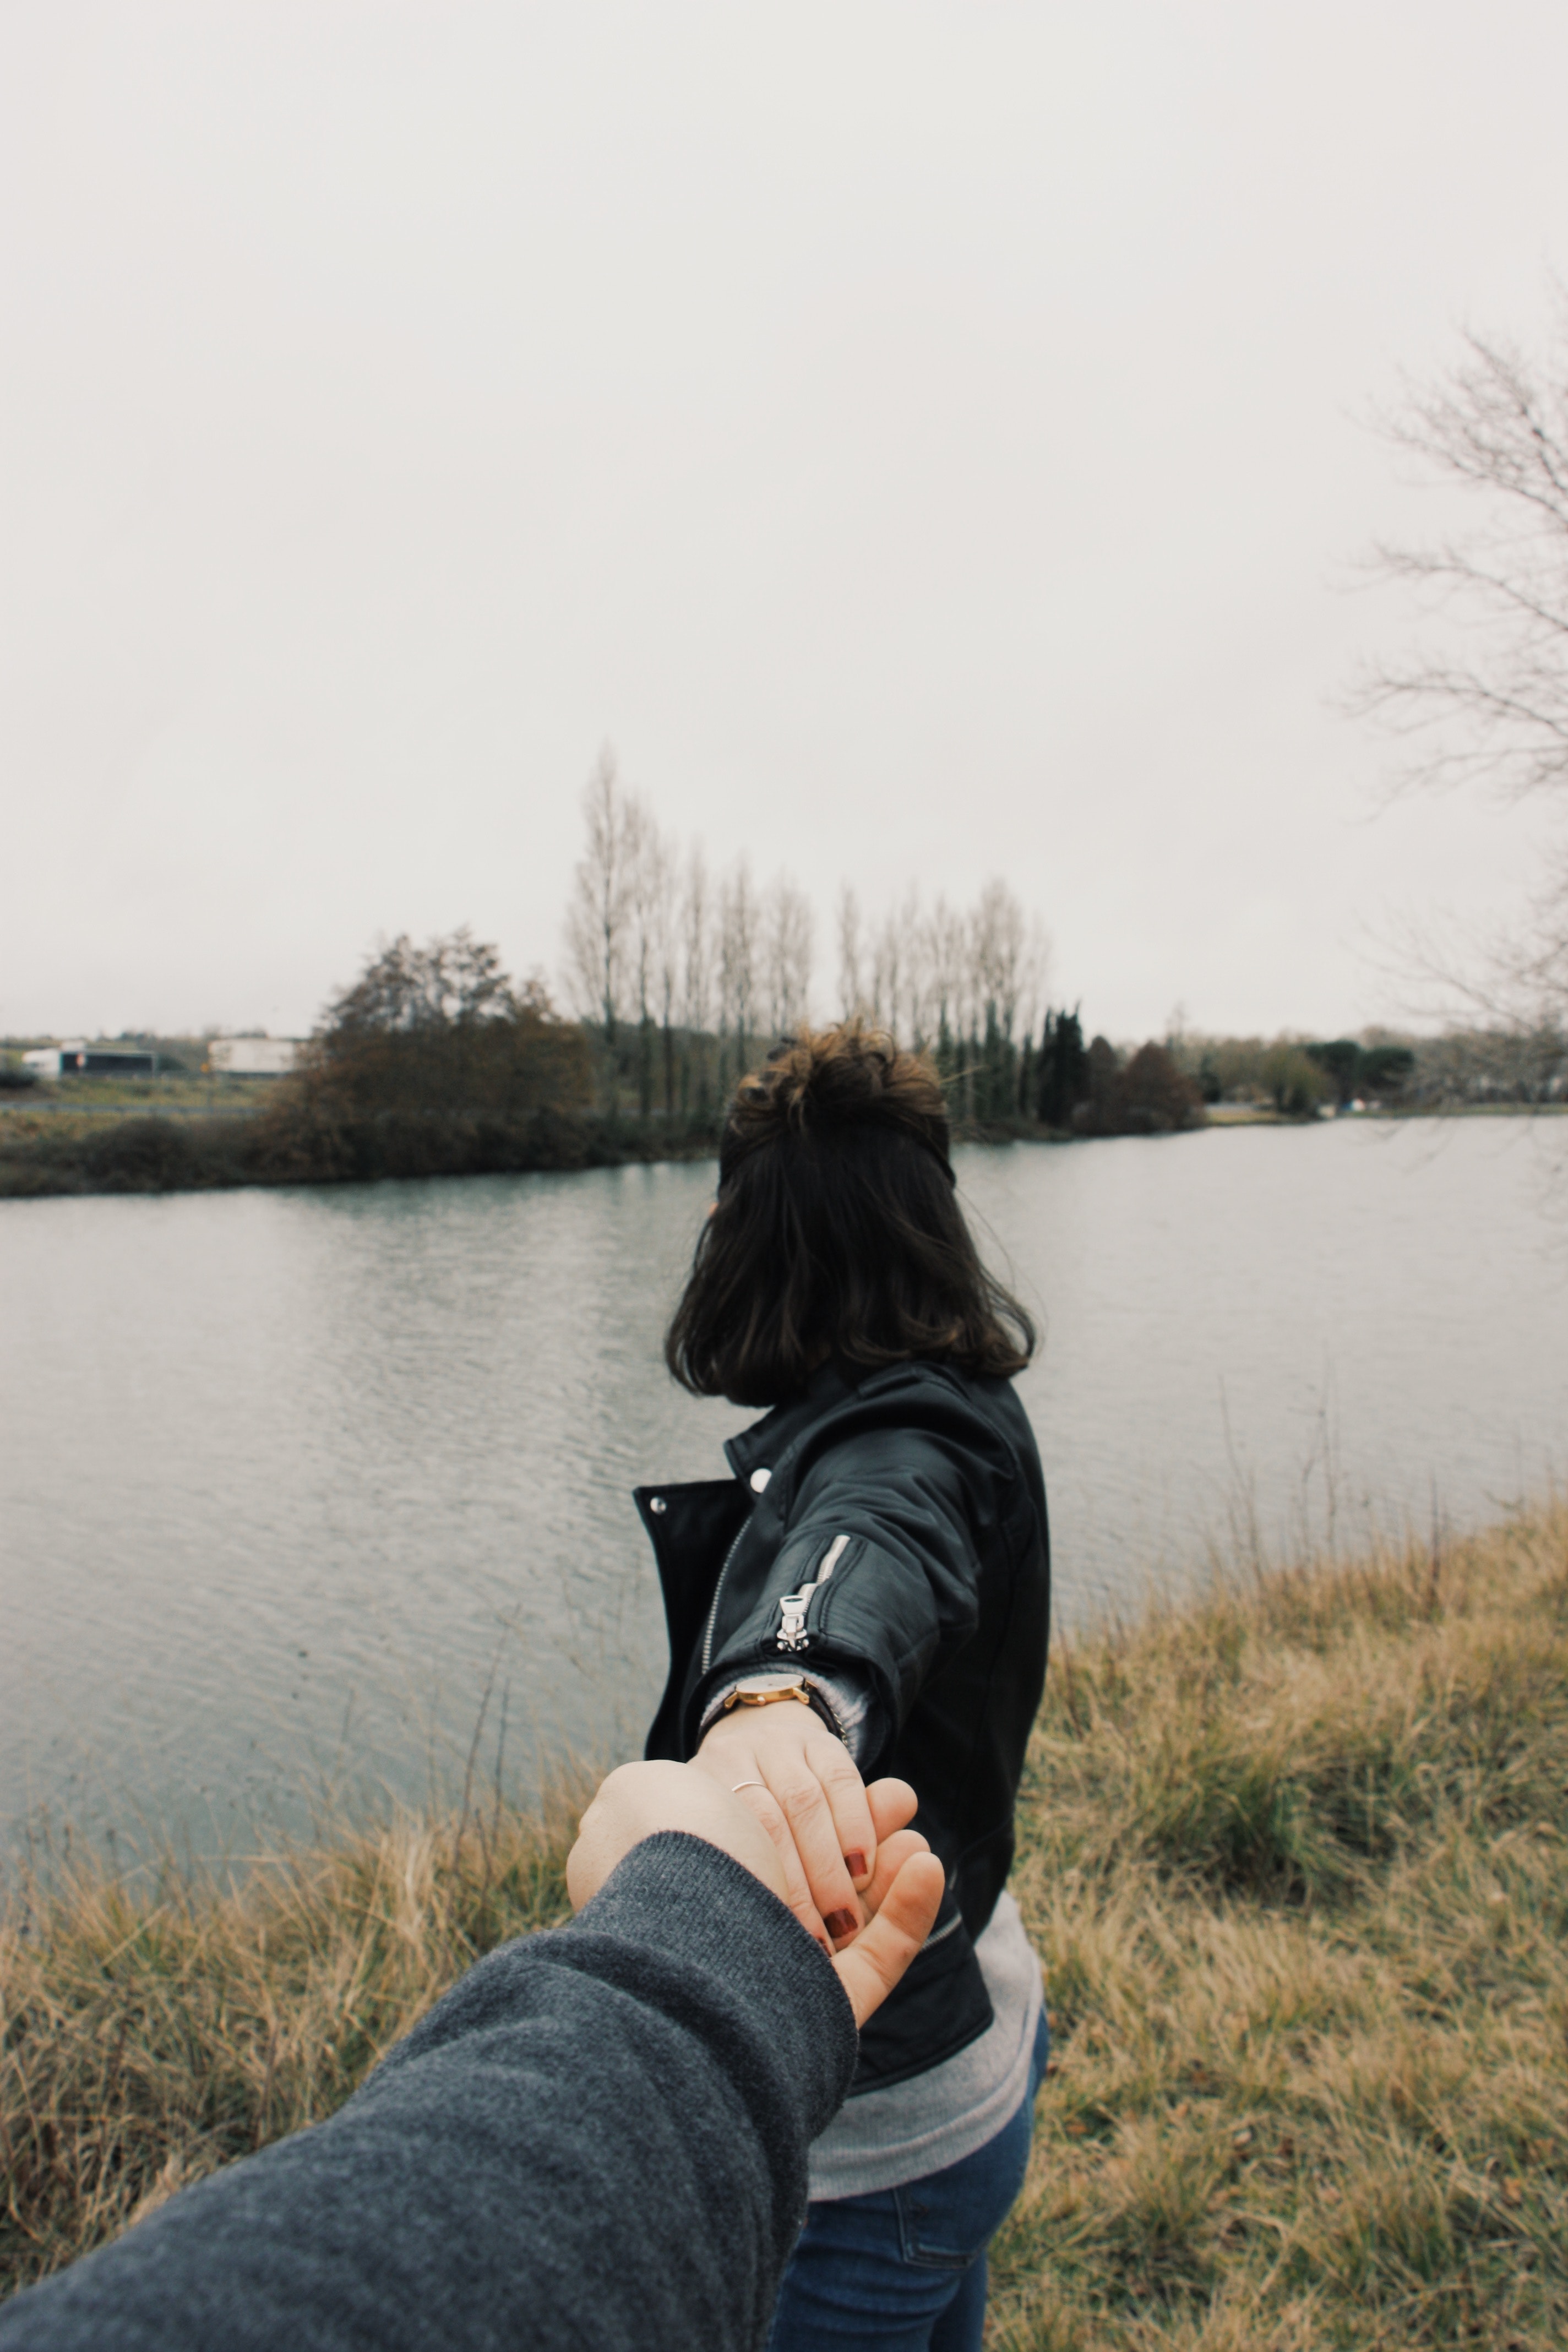
water, tree, sky, grass, winter, reflection, bank, lake, grass family, photography, river, plant, reservoir, shoe, jacket, vacation